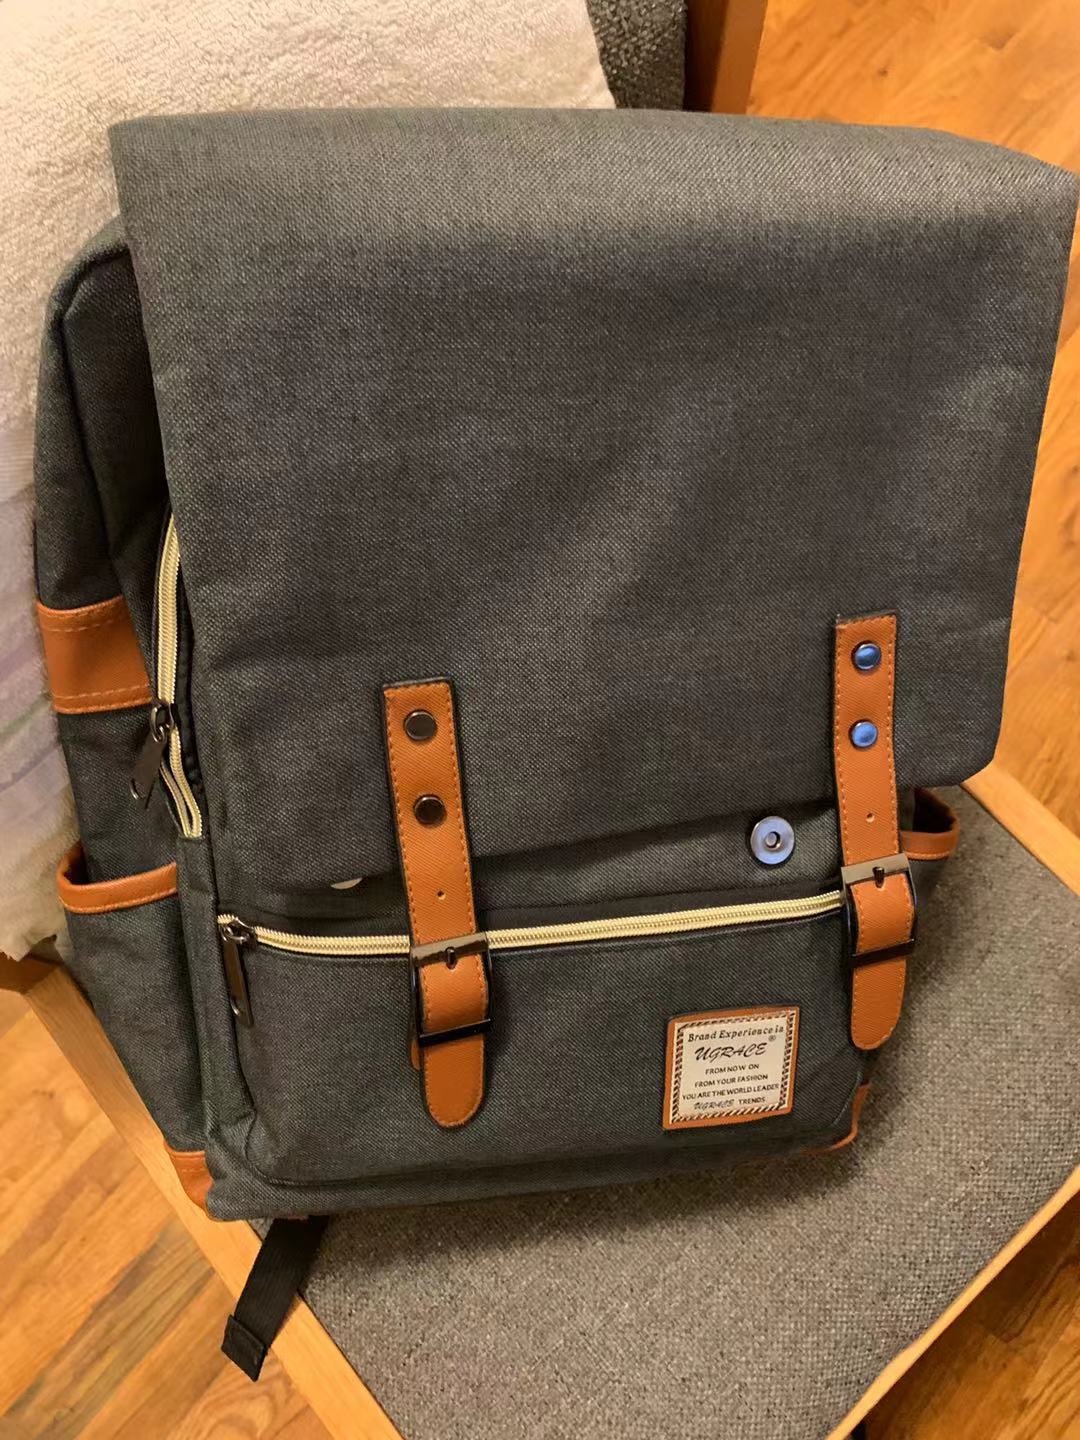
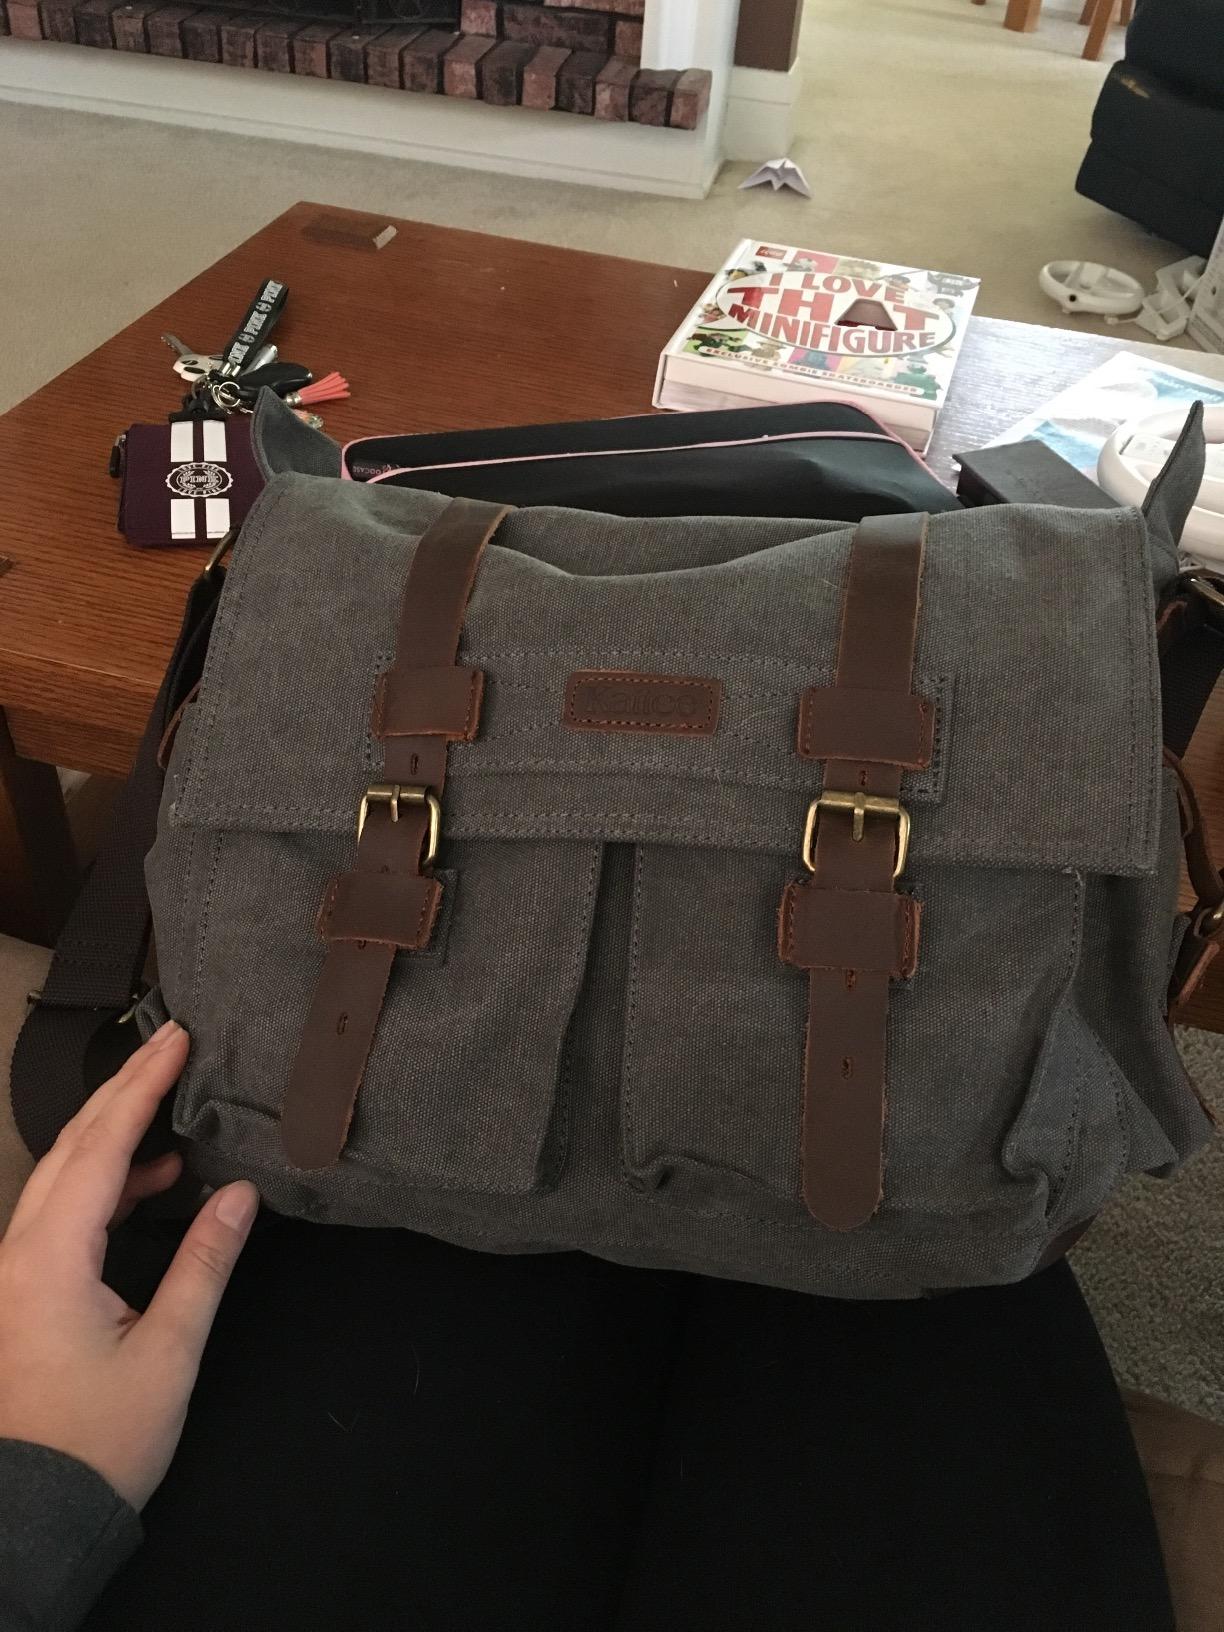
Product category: bag
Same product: no